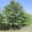
Label: oak_tree